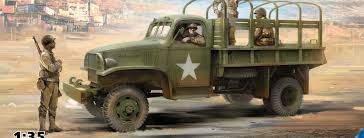
Label: 30N6E